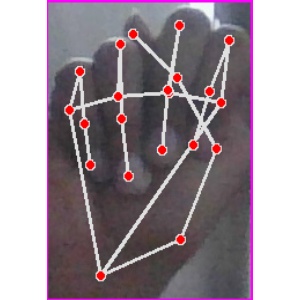
अक्षर: न